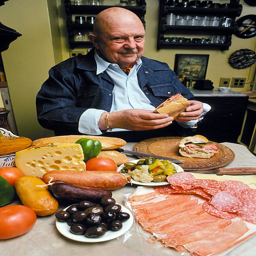
A bald man eating a delicious deli meat sandwich.
A man in jacket at table with bread, cheeses and meats.
A man holds a sandwich and sits at a table set with various meats, breads and vegetables.
The big bald man smiles before feasting on his sandwich
a person holding a sandwich in front of them while sitting at a table covered with different foods.